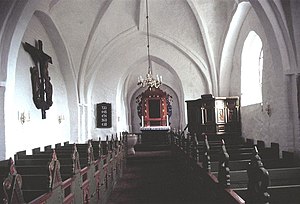
Vester Hjermitslev Kirke
Kirkerummet
Vester Hjermitslev Kirke i Danmark. Skibet set mod øst
Vester Hjermitslev Kirke er en kirke i Vester Hjermitslev Sogn i det tidligere Hvetbo Herred, Hjørring Amt nu Jammerbugt Kommune i Vendsyssel.